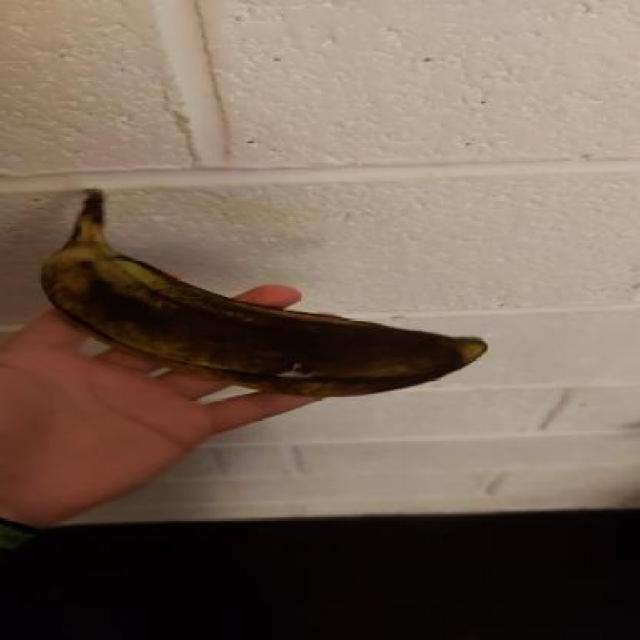
Label: bananas